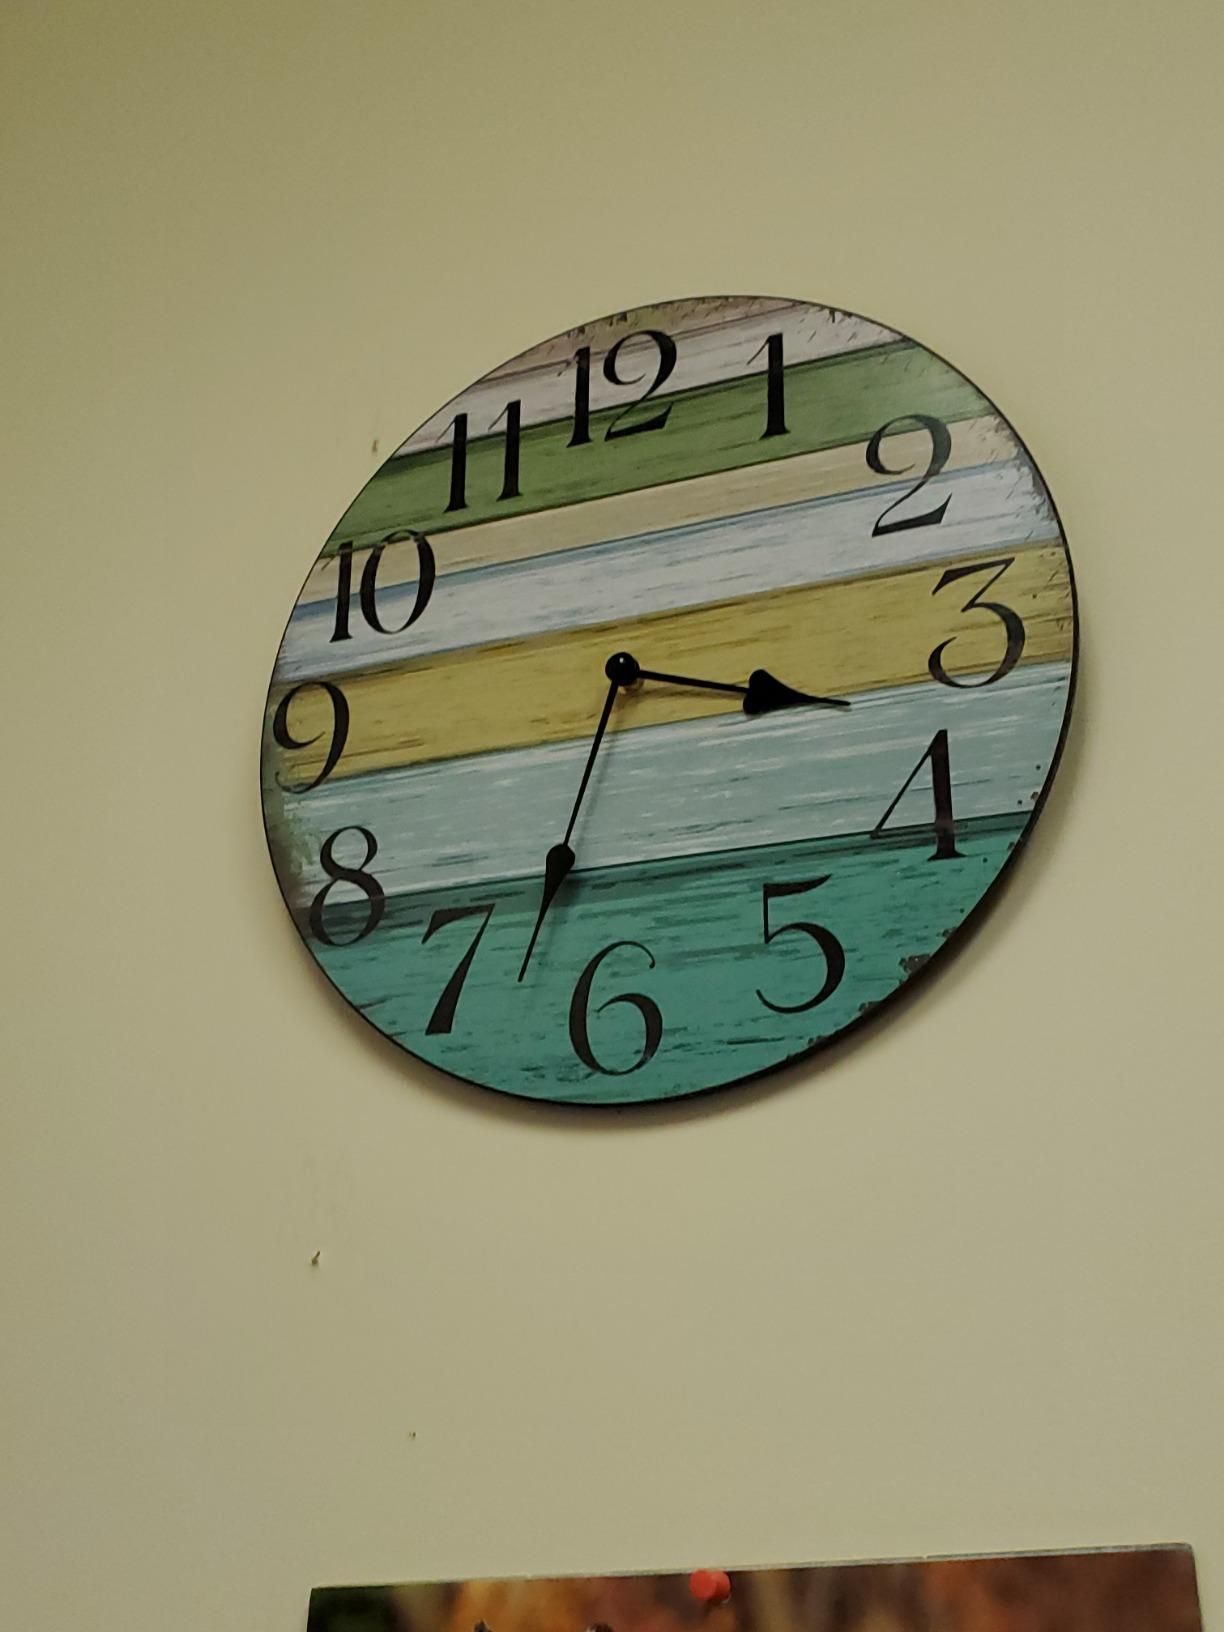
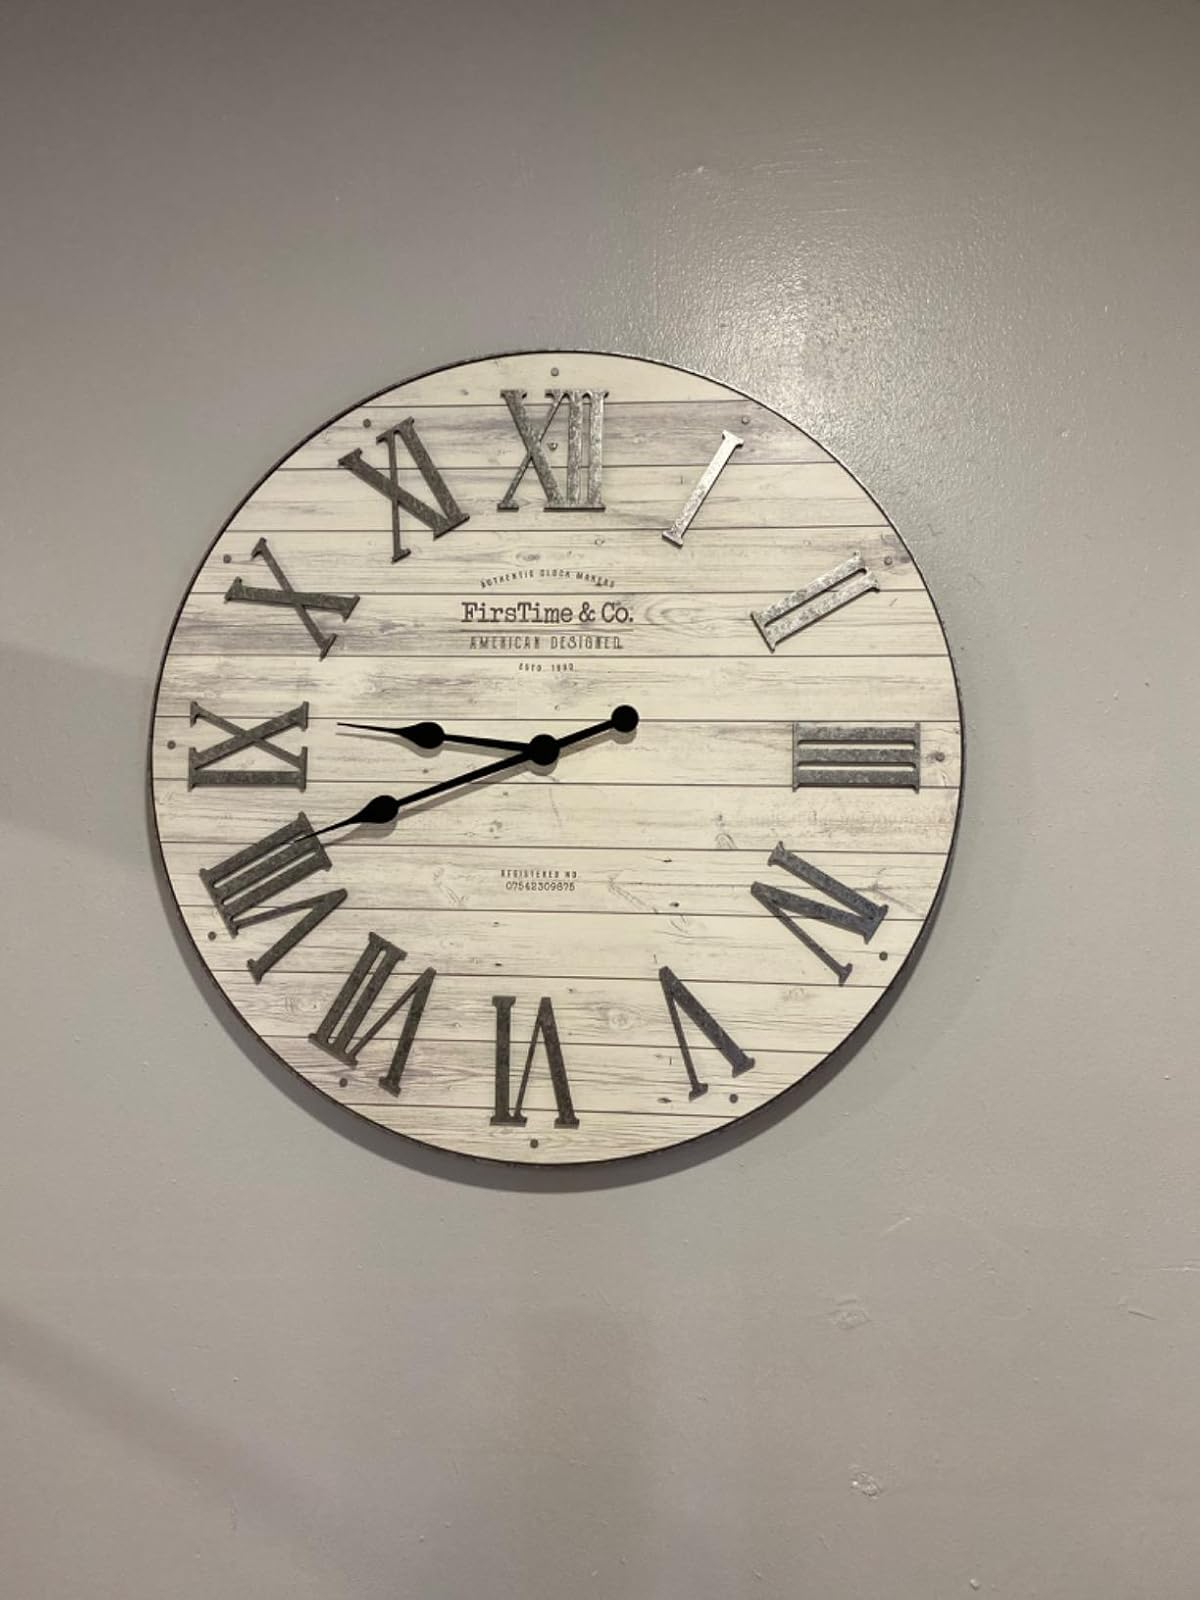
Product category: clock
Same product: no